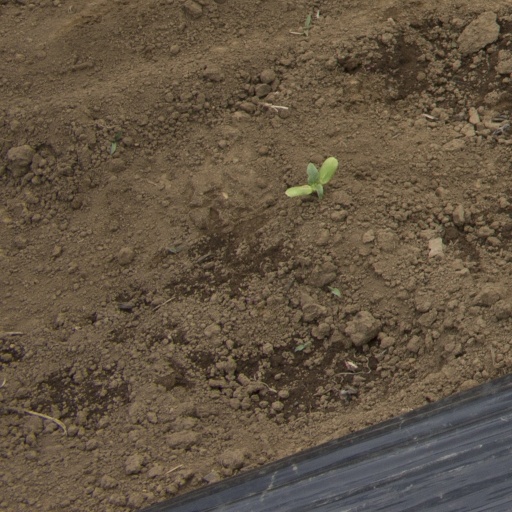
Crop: Jerusalem artichoke